Mituo District

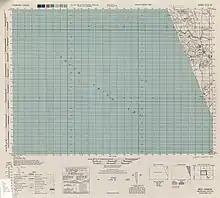
Map of Mituo (labeled as Midakō) and surrounding area (1944)

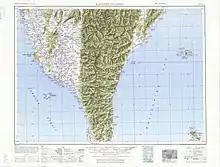
Map including Mituo (labeled as Mit'o (Mida) ) (1951)

After the handover of Taiwan from Japan to the Republic of China in 1945, Mituo was organized as a rural township of Kaohsiung County. On 25 December 2010, Kaohsiung County was merged with Kaohsiung City and Mituo was upgraded to a district of the city.